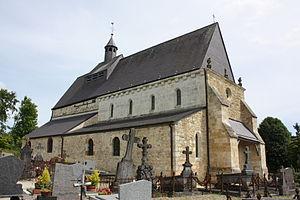
Village Ardennais